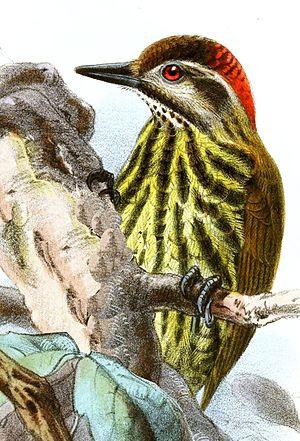
Le Pic à raies noires est une espèce de pic autrefois considérée comme une sous-espèce du Pic du Gabon.